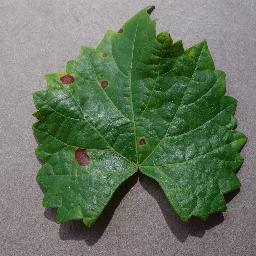
Label: Grape___Black_rot